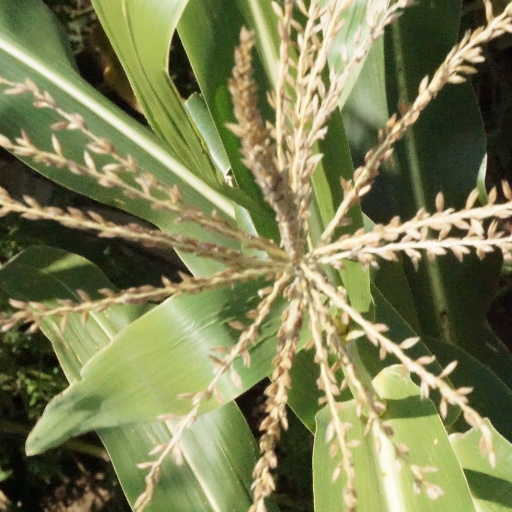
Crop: maize; corn